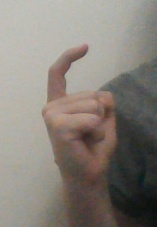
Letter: ra